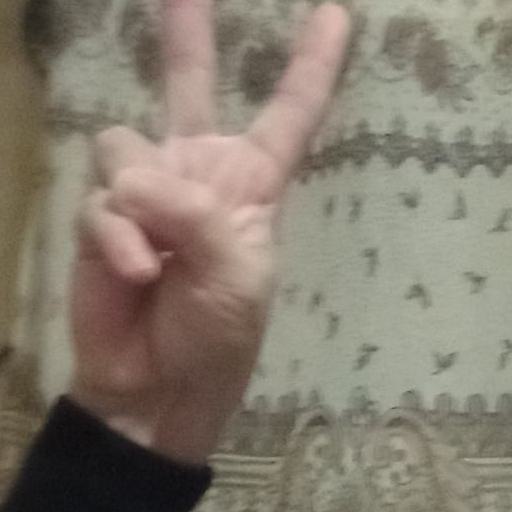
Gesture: peace